Siege of Exeter (1068)

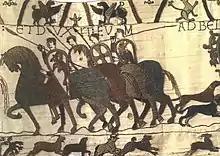
Norman cavalry depicted in the Bayeux Tapestry.

King William celebrated Christmas in London and then began his move towards Exeter. The fact that he took the unusual step of campaigning in the depths of winter is indicative of William's determination to deliver a pre-emptive strike against the Godwinsons. For the first time, William supplemented his Norman cavalry by calling out the fyrd, the traditional force of English militia infantry, which besides increasing the size of his force, would have been a test of loyalty for his new subjects. On William's march through Dorset, he took the opportunity to pillage the towns which he perceived were supporting Exeter; the damage inflicted at Dorchester, Shaftesbury and Bridport was still evident at the time of the Domesday survey some 18 years later.